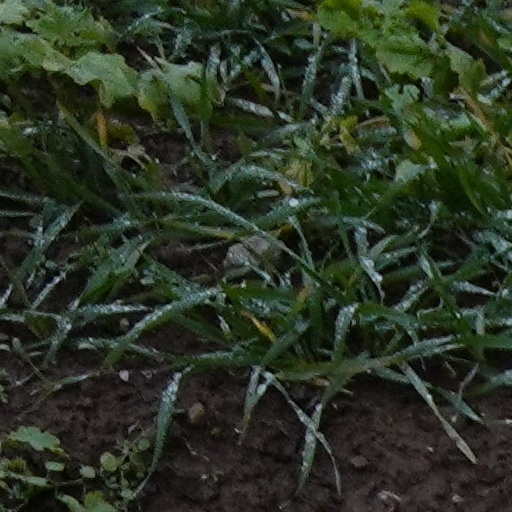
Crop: wheat